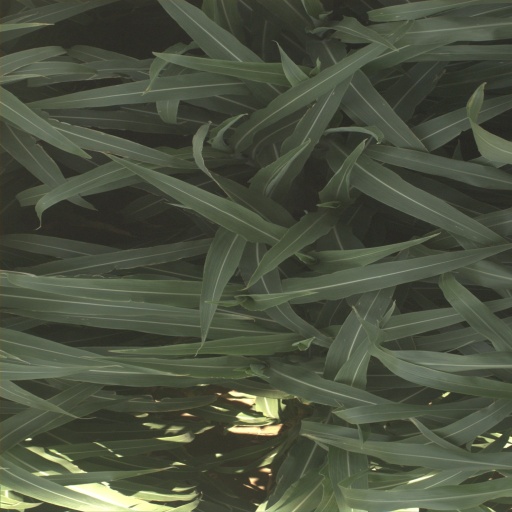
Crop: sorghum